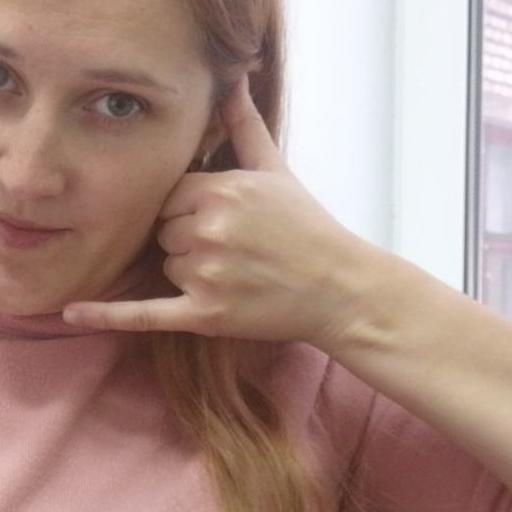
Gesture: call